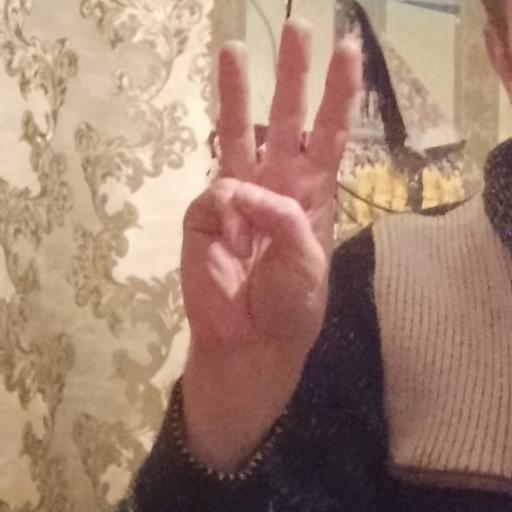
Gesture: three